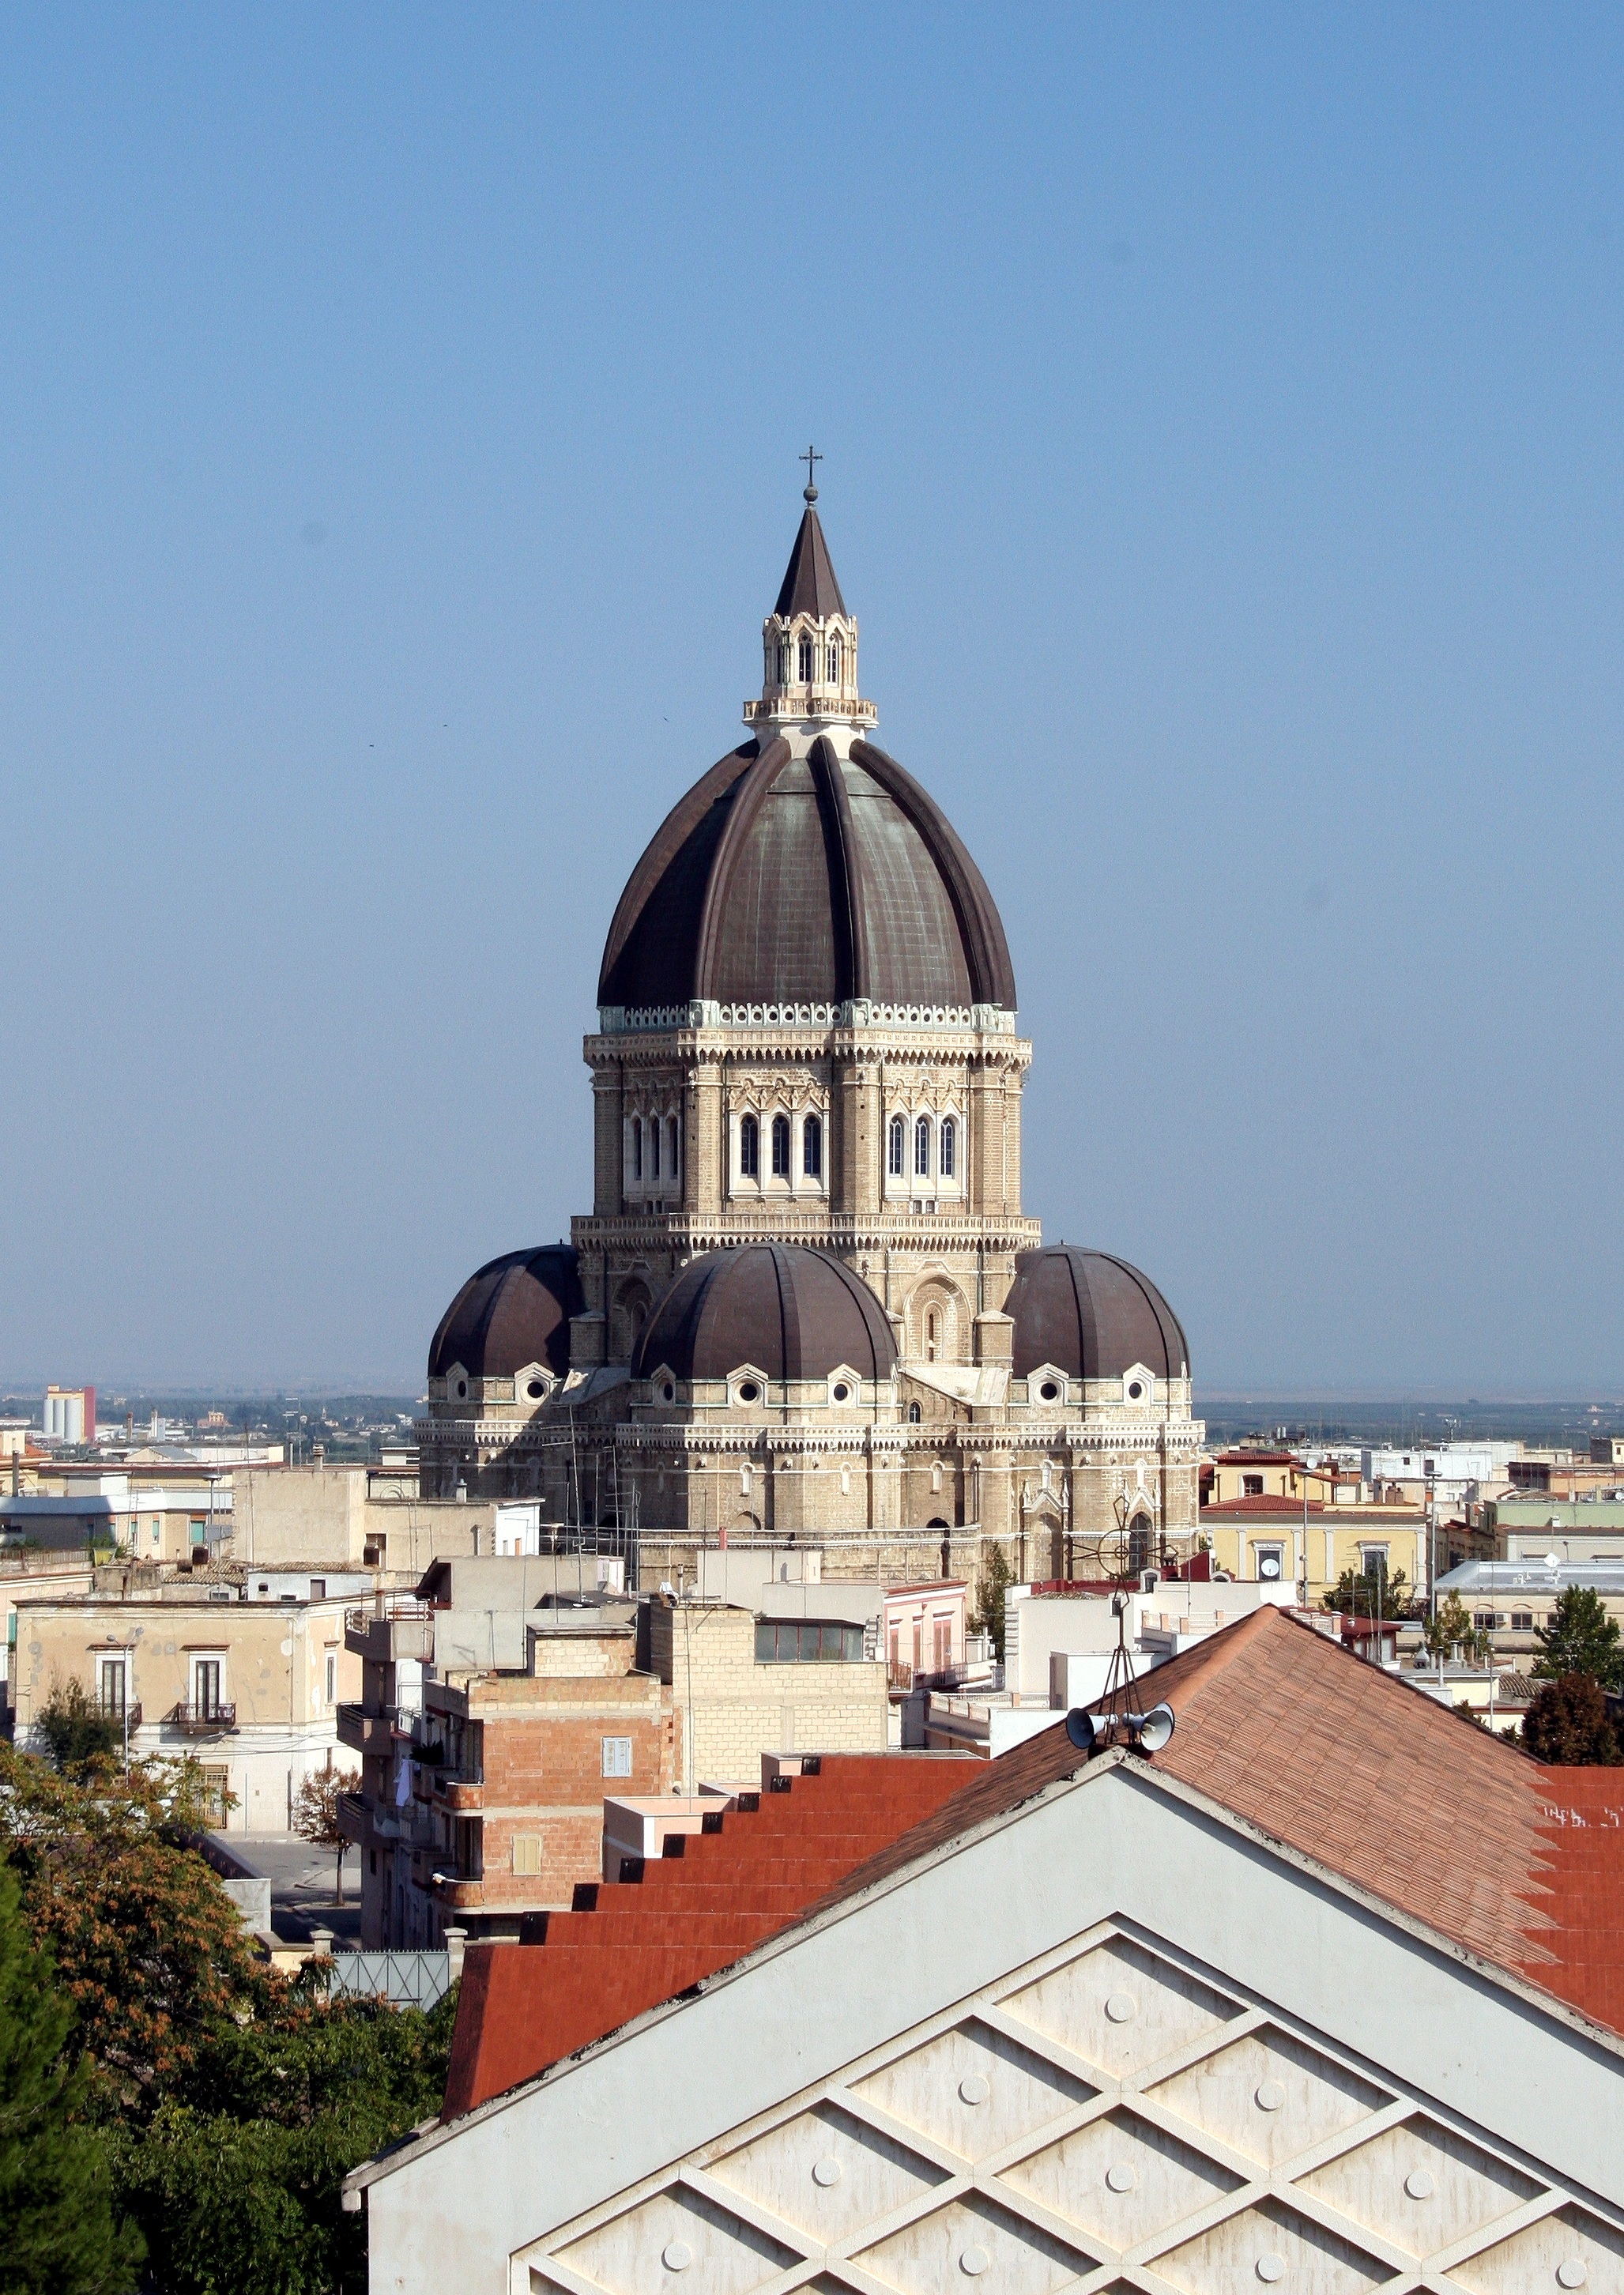
landscape, architecture, town, roof, building, city, country, tower, landmark, church, cathedral, place of worship, old town, steeple, houses, dome, roofs, puglia, glimpse, historic site, cerignola